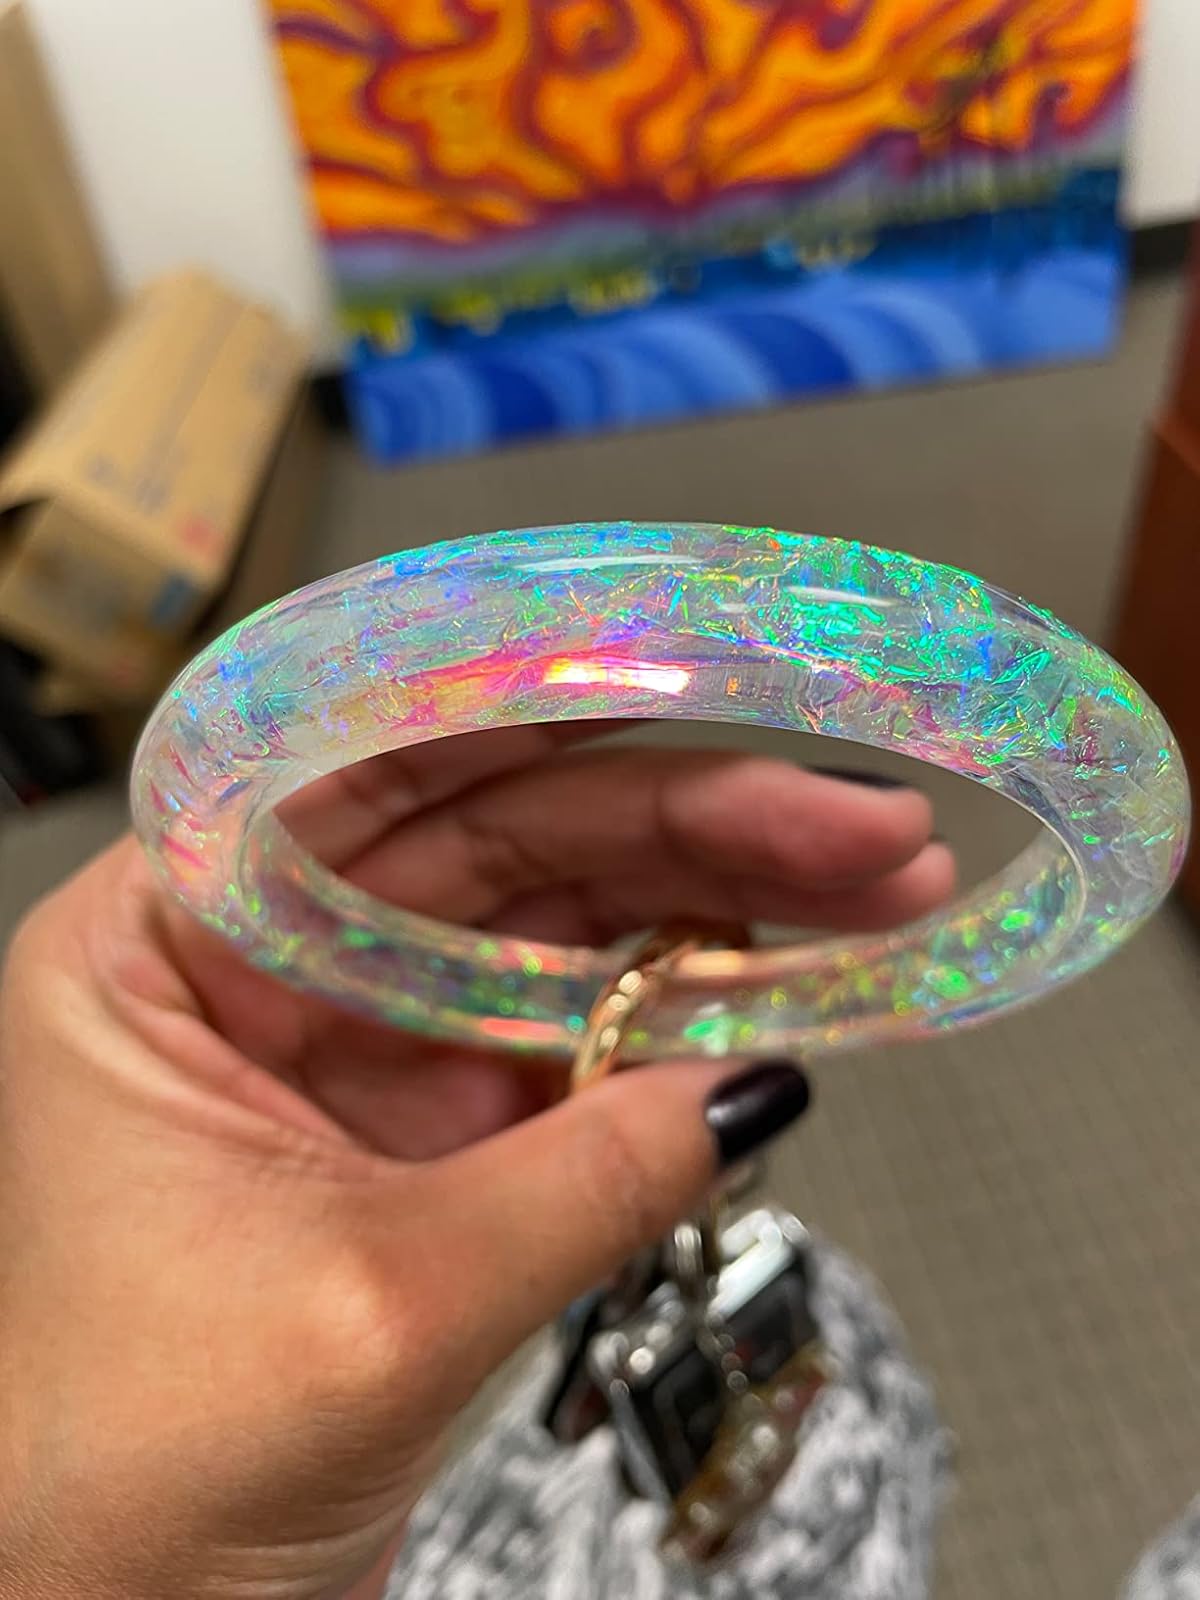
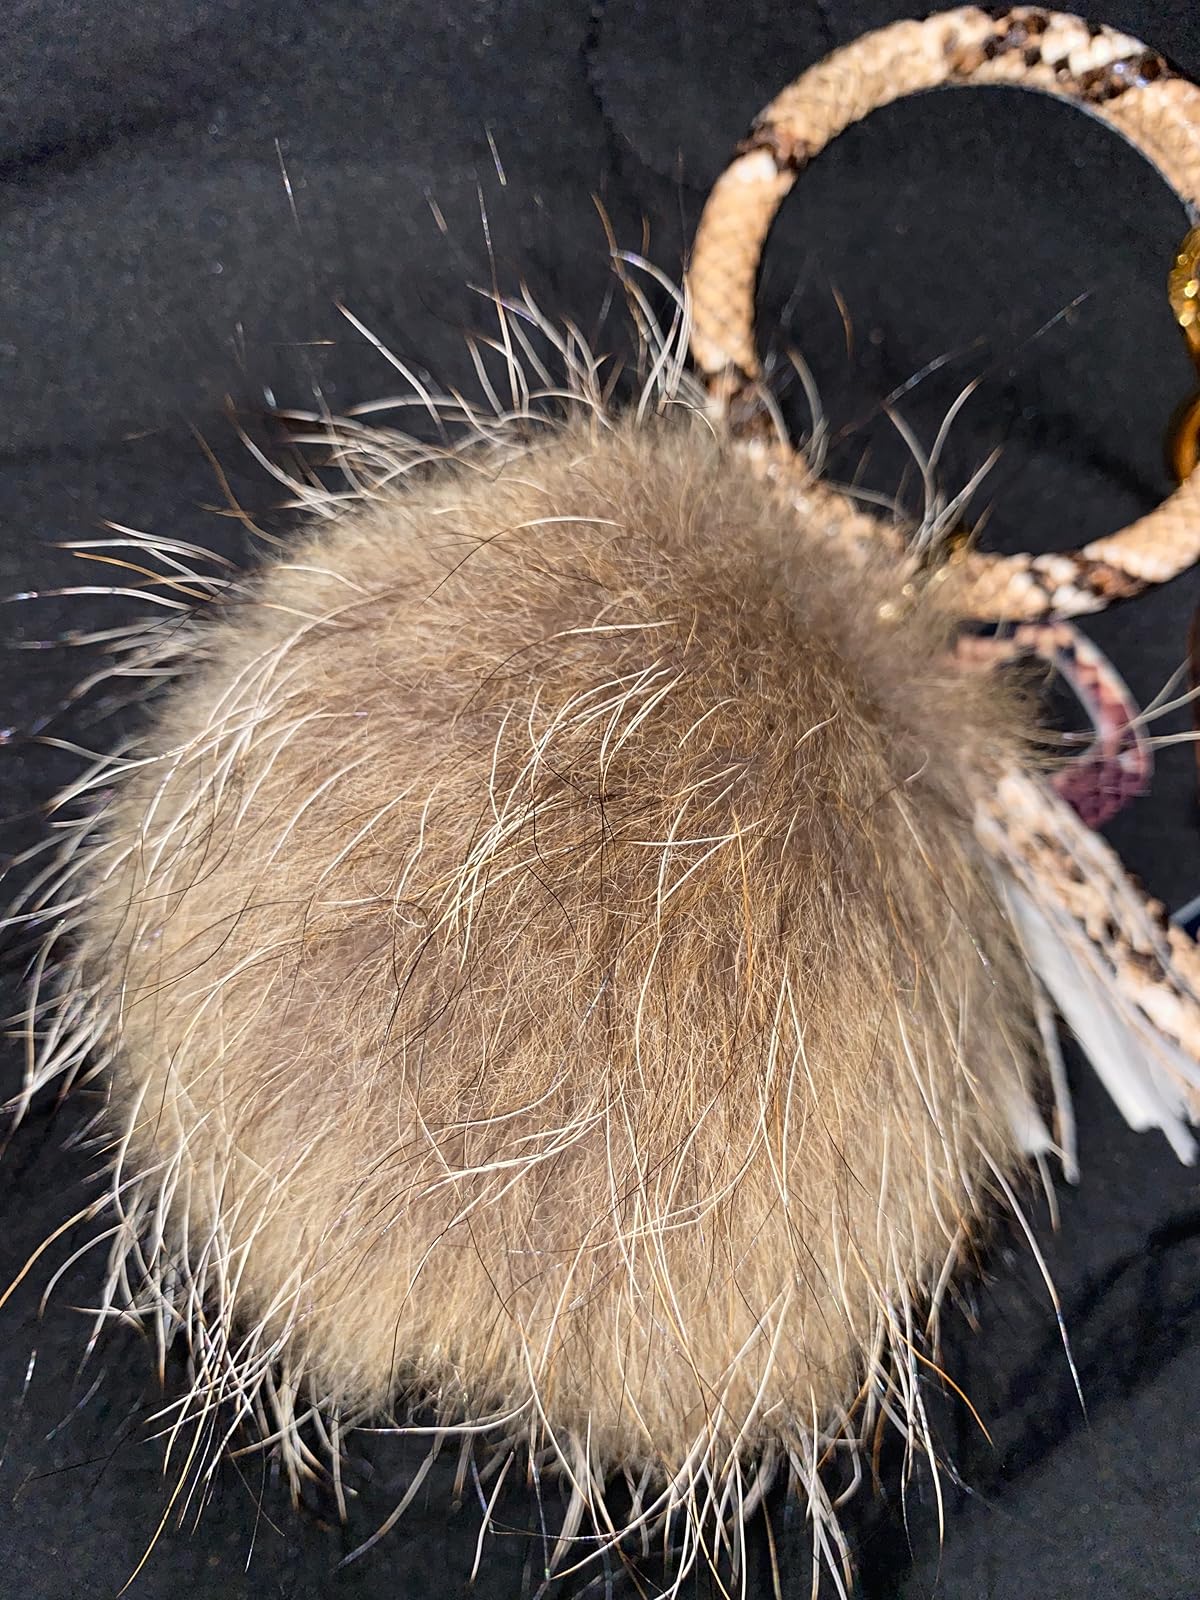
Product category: accessories_keychain
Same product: no